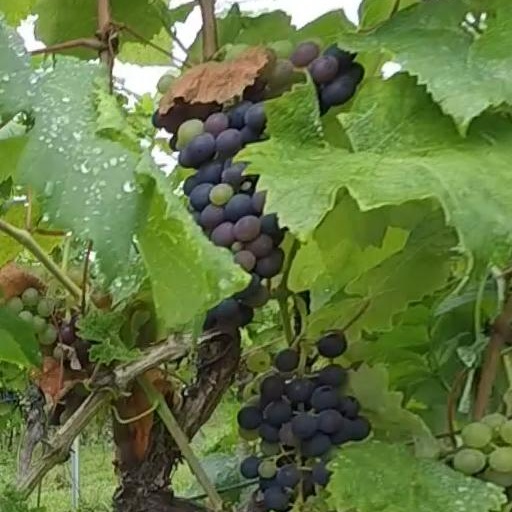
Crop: grape